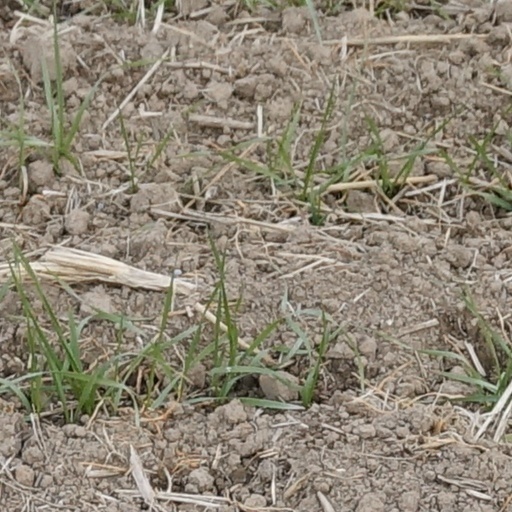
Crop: wheat